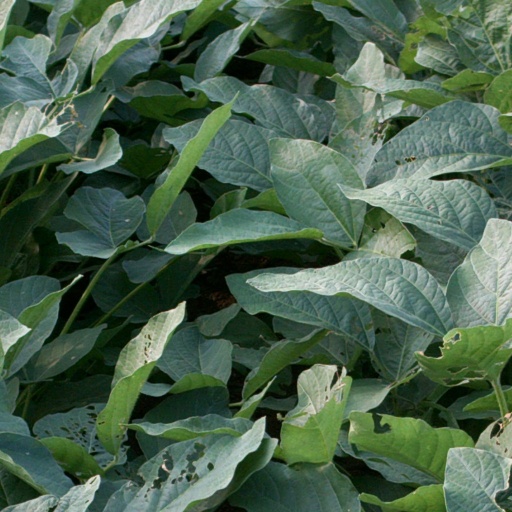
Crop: soybean